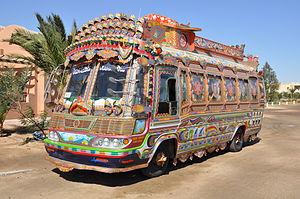
Bus du réseau urbain d'El Gouna, (Mer rouge, Egypte), construit au Pakistan par la compagnie Chishti Engineering de Karachi et décoré à Karachi selon le style pakistanais par S. Gulzar.
L'Égypte, en forme longue la république arabe d'Égypte / jumhuriyat misr al arabiya, est un pays se trouvant en Afrique du Nord-Est et, pour la péninsule du Sinaï, en Asie de l'Ouest. Située sur la côte sud de la Méditerranée orientale, le bassin Levantin, l'actuelle Égypte occupe l'espace géographique qui fut autrefois celui de l'Égypte antique.